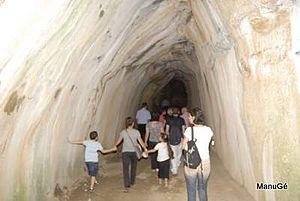
Grotte naturelle utilisée pour la conservation des aliments
Le château de Bonaguil est situé en France, sur la commune de Saint-Front-sur-Lémance en Lot-et-Garonne à la charnière du Périgord et du Quercy, mais il est la propriété de la commune de Fumel. Le château est classé monument historique par liste en 1862, la chapelle le 12 avril 1963.